Carpenter Body Company

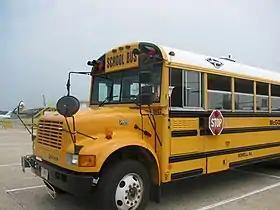
A Carpenter "Classic 2000" conventional school bus viewed close up

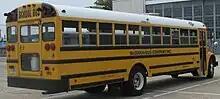
Carpenter Classic 2000, rear side

In its return to production, Carpenter rebuilt its business strategy, shifting its objectives from production goals and market share towards quality, innovation, and design. Abandoning small buses altogether, the company moved towards a full-size conventional school bus, with transit-style school buses intended to be developed only as a secondary effort. The company retired the Crown by Carpenter branding, moving back to the Carpenter brand name; an all-new diamond company logo was nearly entirely from the Spartan Motors diamond logo.